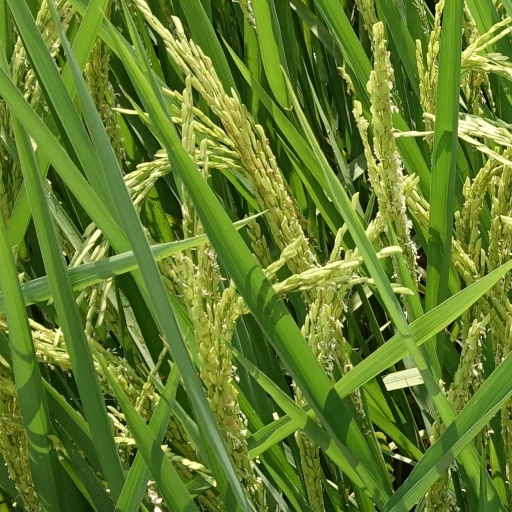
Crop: rice